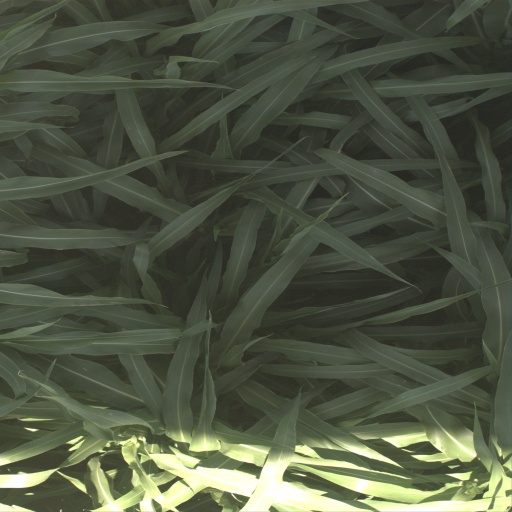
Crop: sorghum